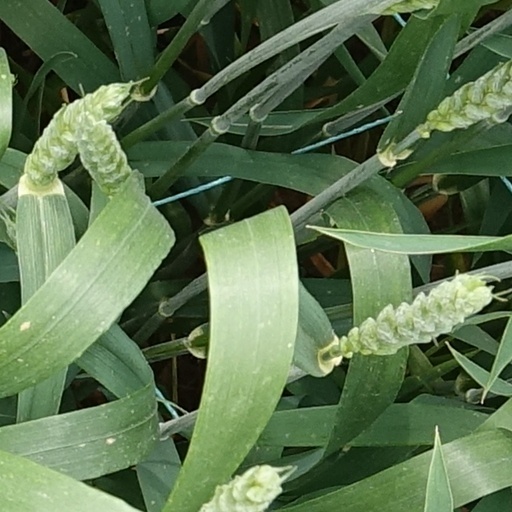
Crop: wheat